2009 NK Široki Brijeg–FK Sarajevo football riots

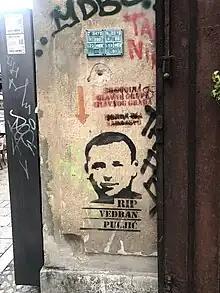
Graffiti in Sarajevo denoting "RIP Vedran Puljić"

One member of Horde, Vedran Puljić, a Sarajevo Croat, was shot and subsequently died. According to Zlatko Galić, the chief of West Herzegovina Canton police, Puljić had a record for multiple violations related to hooliganism. Police arrested Oliver Knezović as a suspect of shooting Puljić. Knezović is believed to be a former member of Kažnjenička Bojna unit of HVO. He reportedly fired at the FK Sarajevo supporters using a Kalashnikov automatic rifle. Knezović escaped from prison only hours after he was apprehended. Eight Široki Brijeg policemen were detained for allowing his escape.